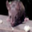
Label: mouse